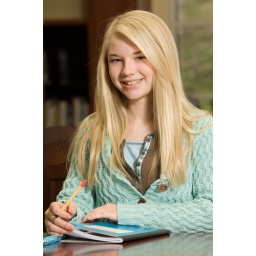
Portrait of teenage girl studying in library